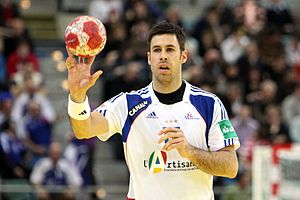
Franck Junillon
Franck Junillon er en fransk håndboldspiller, der til dagligt spiller for den tyske Bundesligaklub MT Melsungen. Han skiftede til klubben i 2008, efter at have spillet 11 år i den franske klub Montpellier HB i sin fødeby. Junillon benyttes på banen både som venstre back og playmaker.